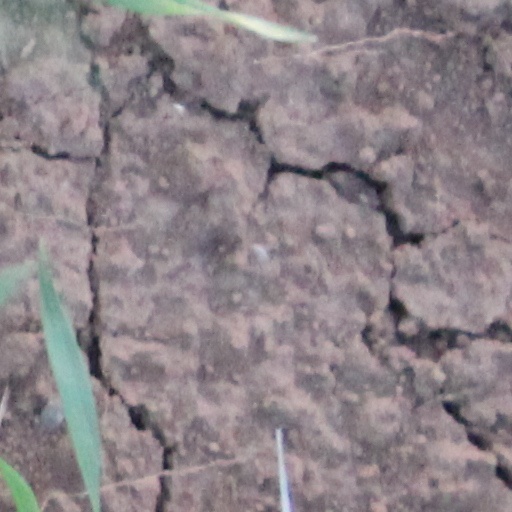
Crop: wheat